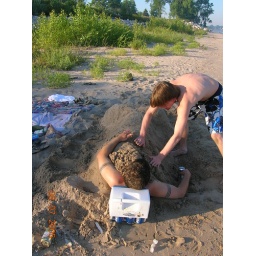
sand dick at lake winnabago near